SAF Military Police Command

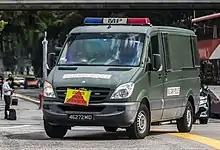
A Mercedes-Benz Sprinter of the SAFMPC, photographed during driver orientation.

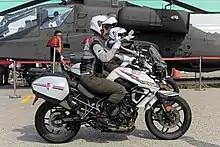
SAF Military Policemen on their motorcycles during the 2022 Army Open House.

The Military Police Enforcement Unit (MPEU) serves as the main enforcement arm of the SAF Military Police Command. It comprises three companies: the Law Enforcement and Ceremonial Company (LECC), the Support Company, and the Military Working Dog Unit (MWDU).